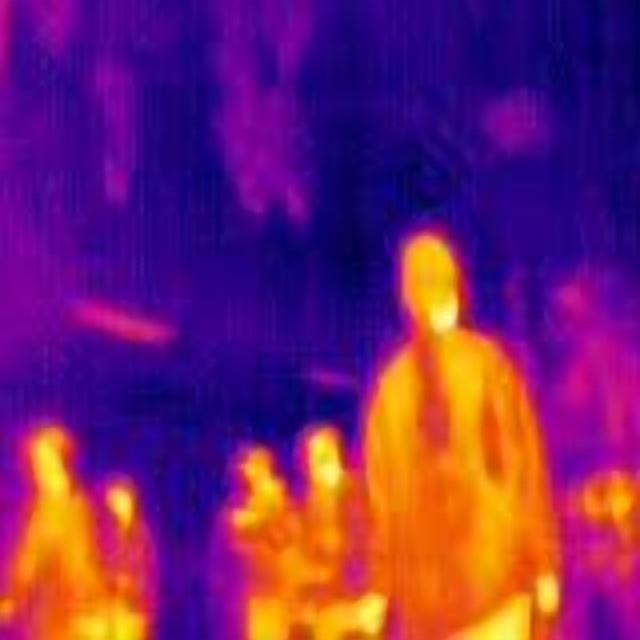
Detected objects:
label: person
label: person
label: person
label: person
label: person